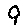
Label: 9